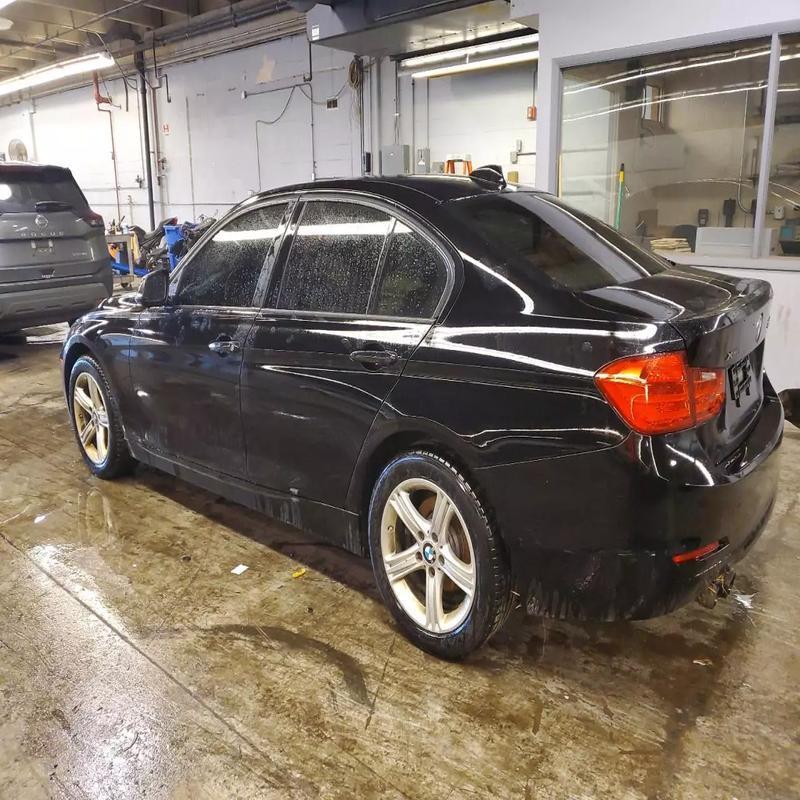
Aucun dommage détecté.
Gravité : aucun